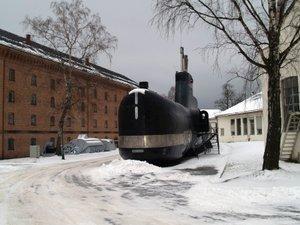
La classe Kobben, ou Type 207 est une série de sous-marins à propulsion diesel-électrique, construits par le Nordseewerke pour la Marine royale norvégienne. Ces sous-marins sont une version adaptée des Type 205 allemands.